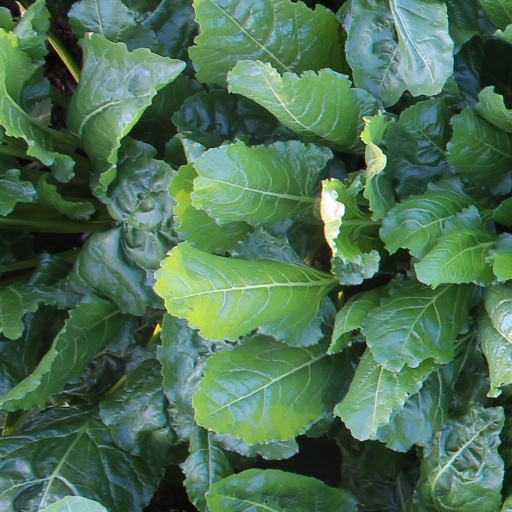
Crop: sugar beet